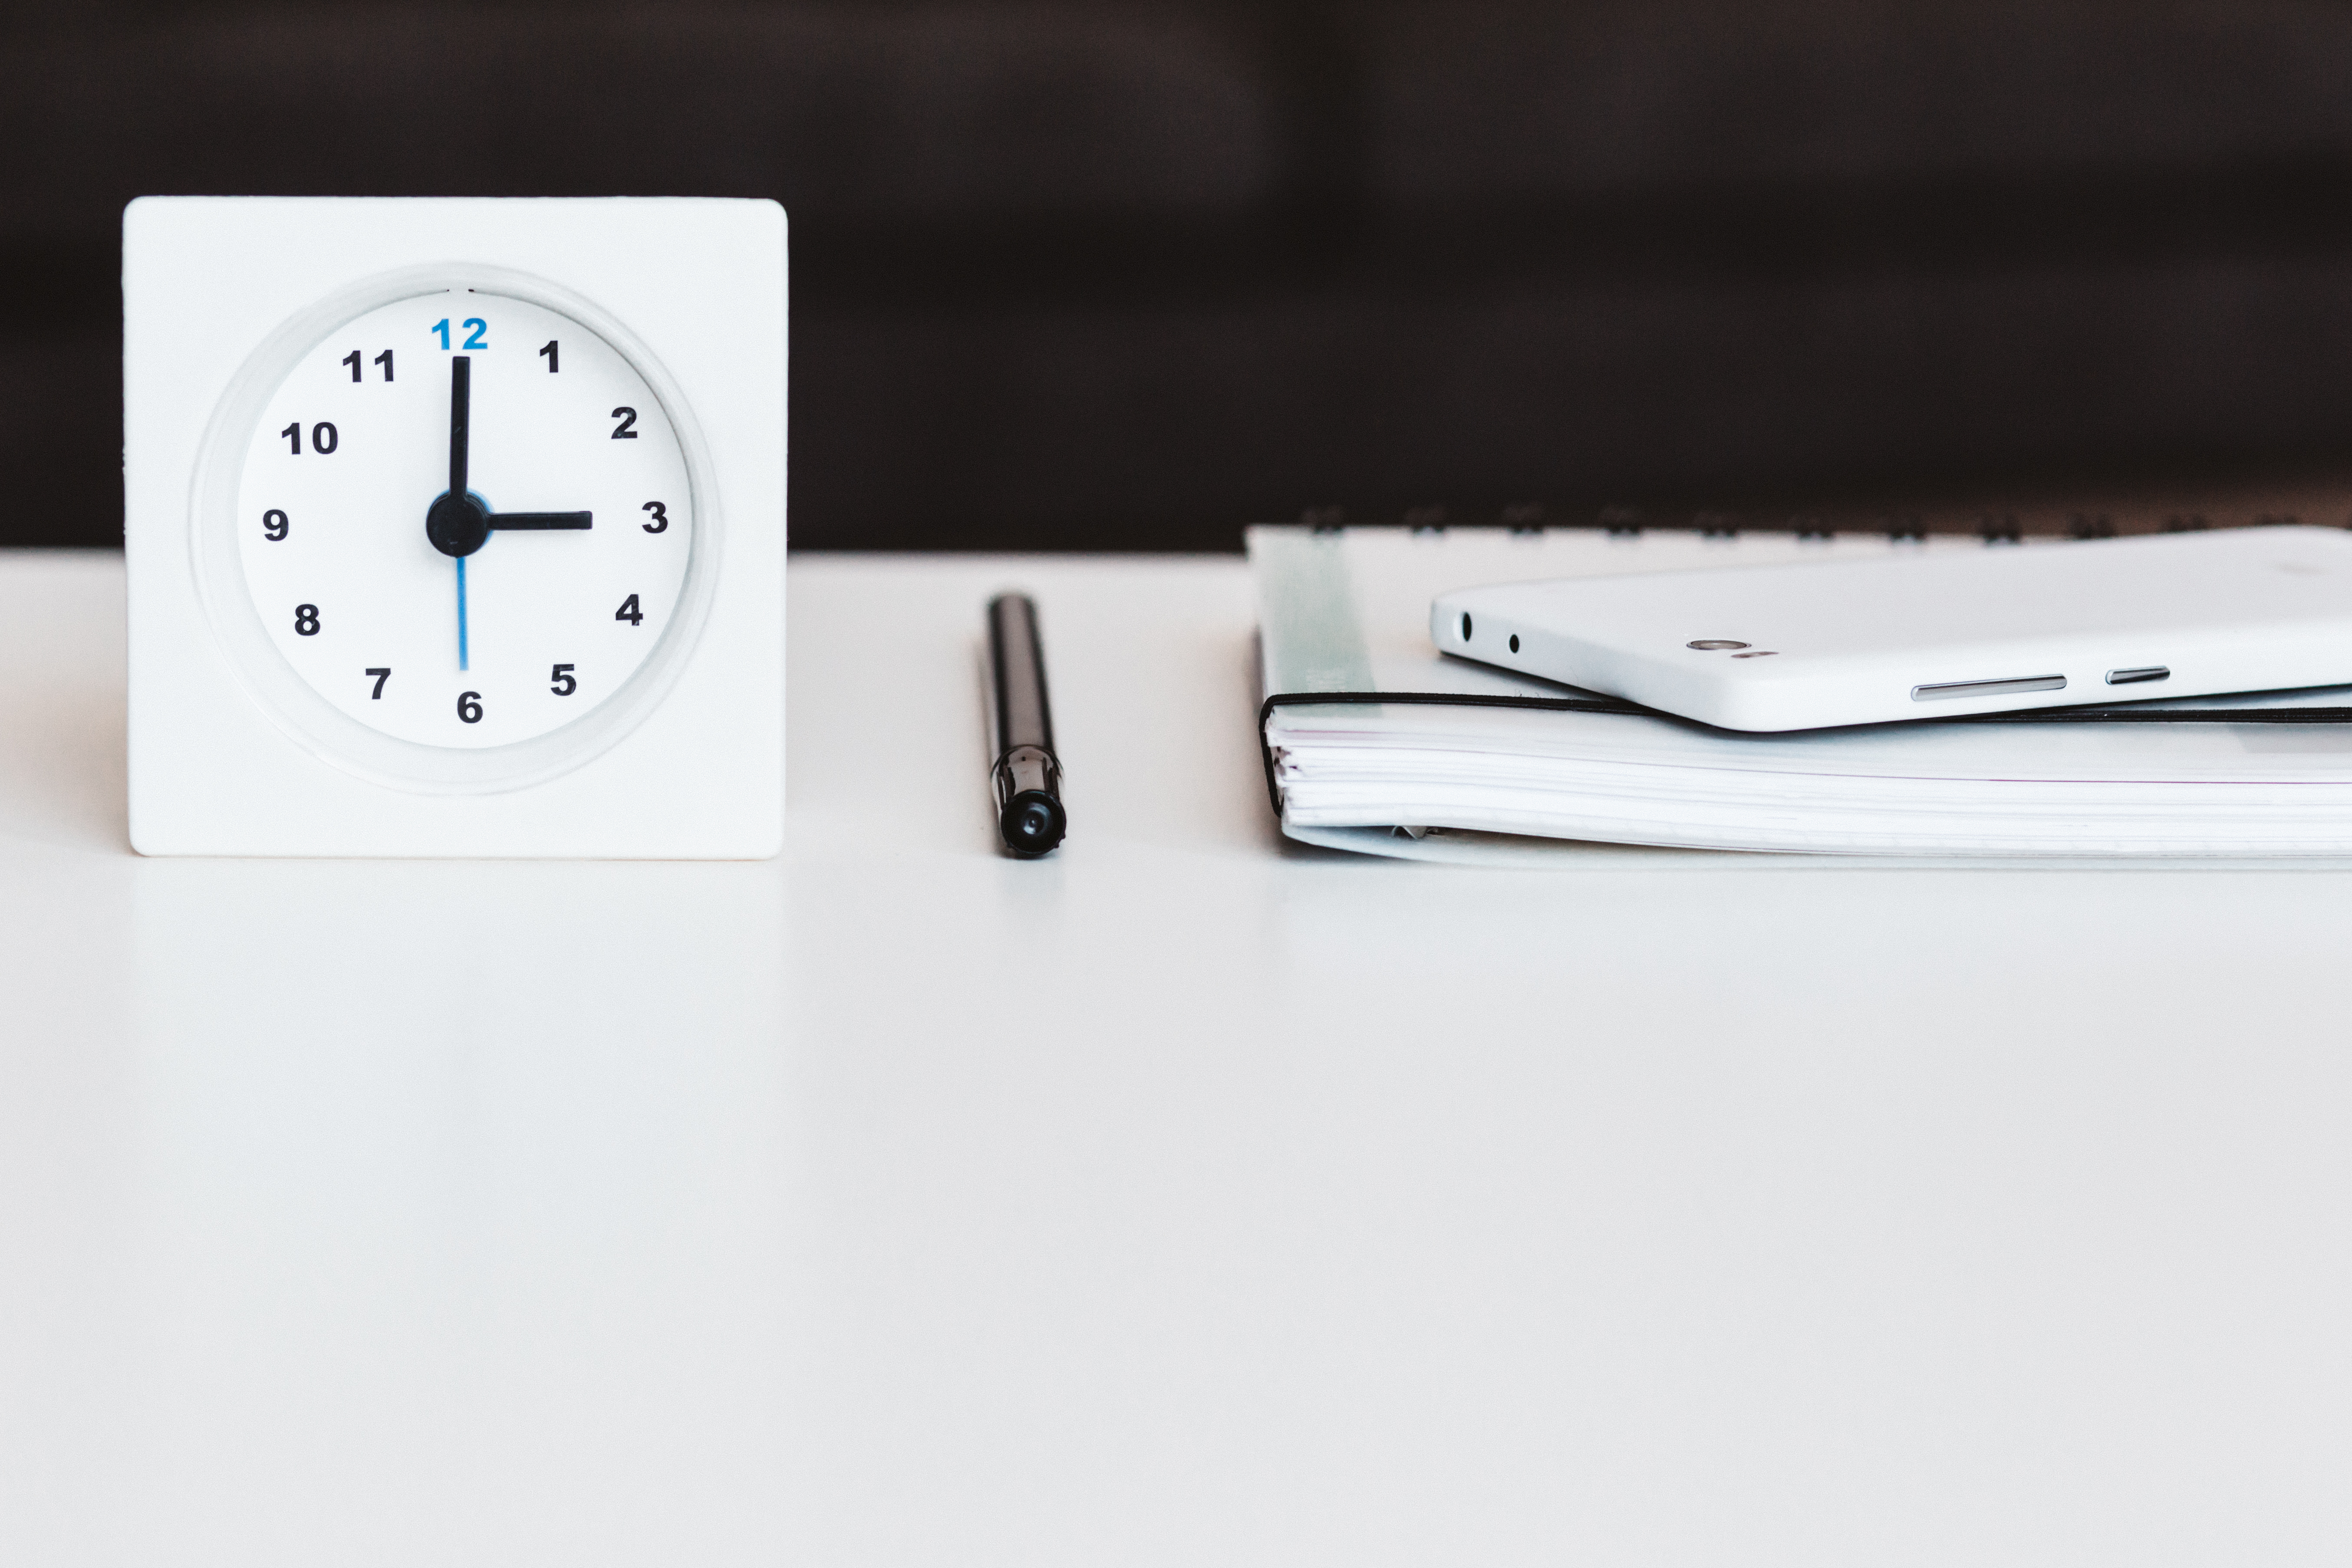
hand, white, clock, time, equipment, office, business, lighting, product